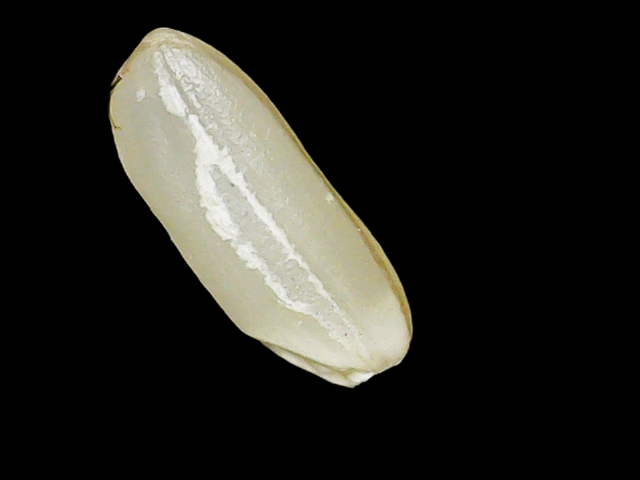
Rice variety: Binadhan23